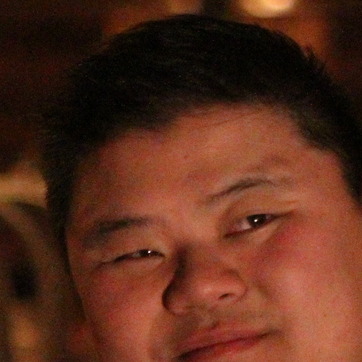
Material: skin